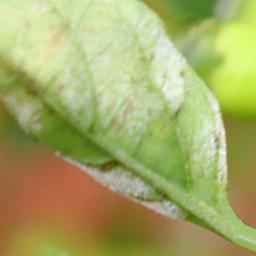
Label: powdery mildew